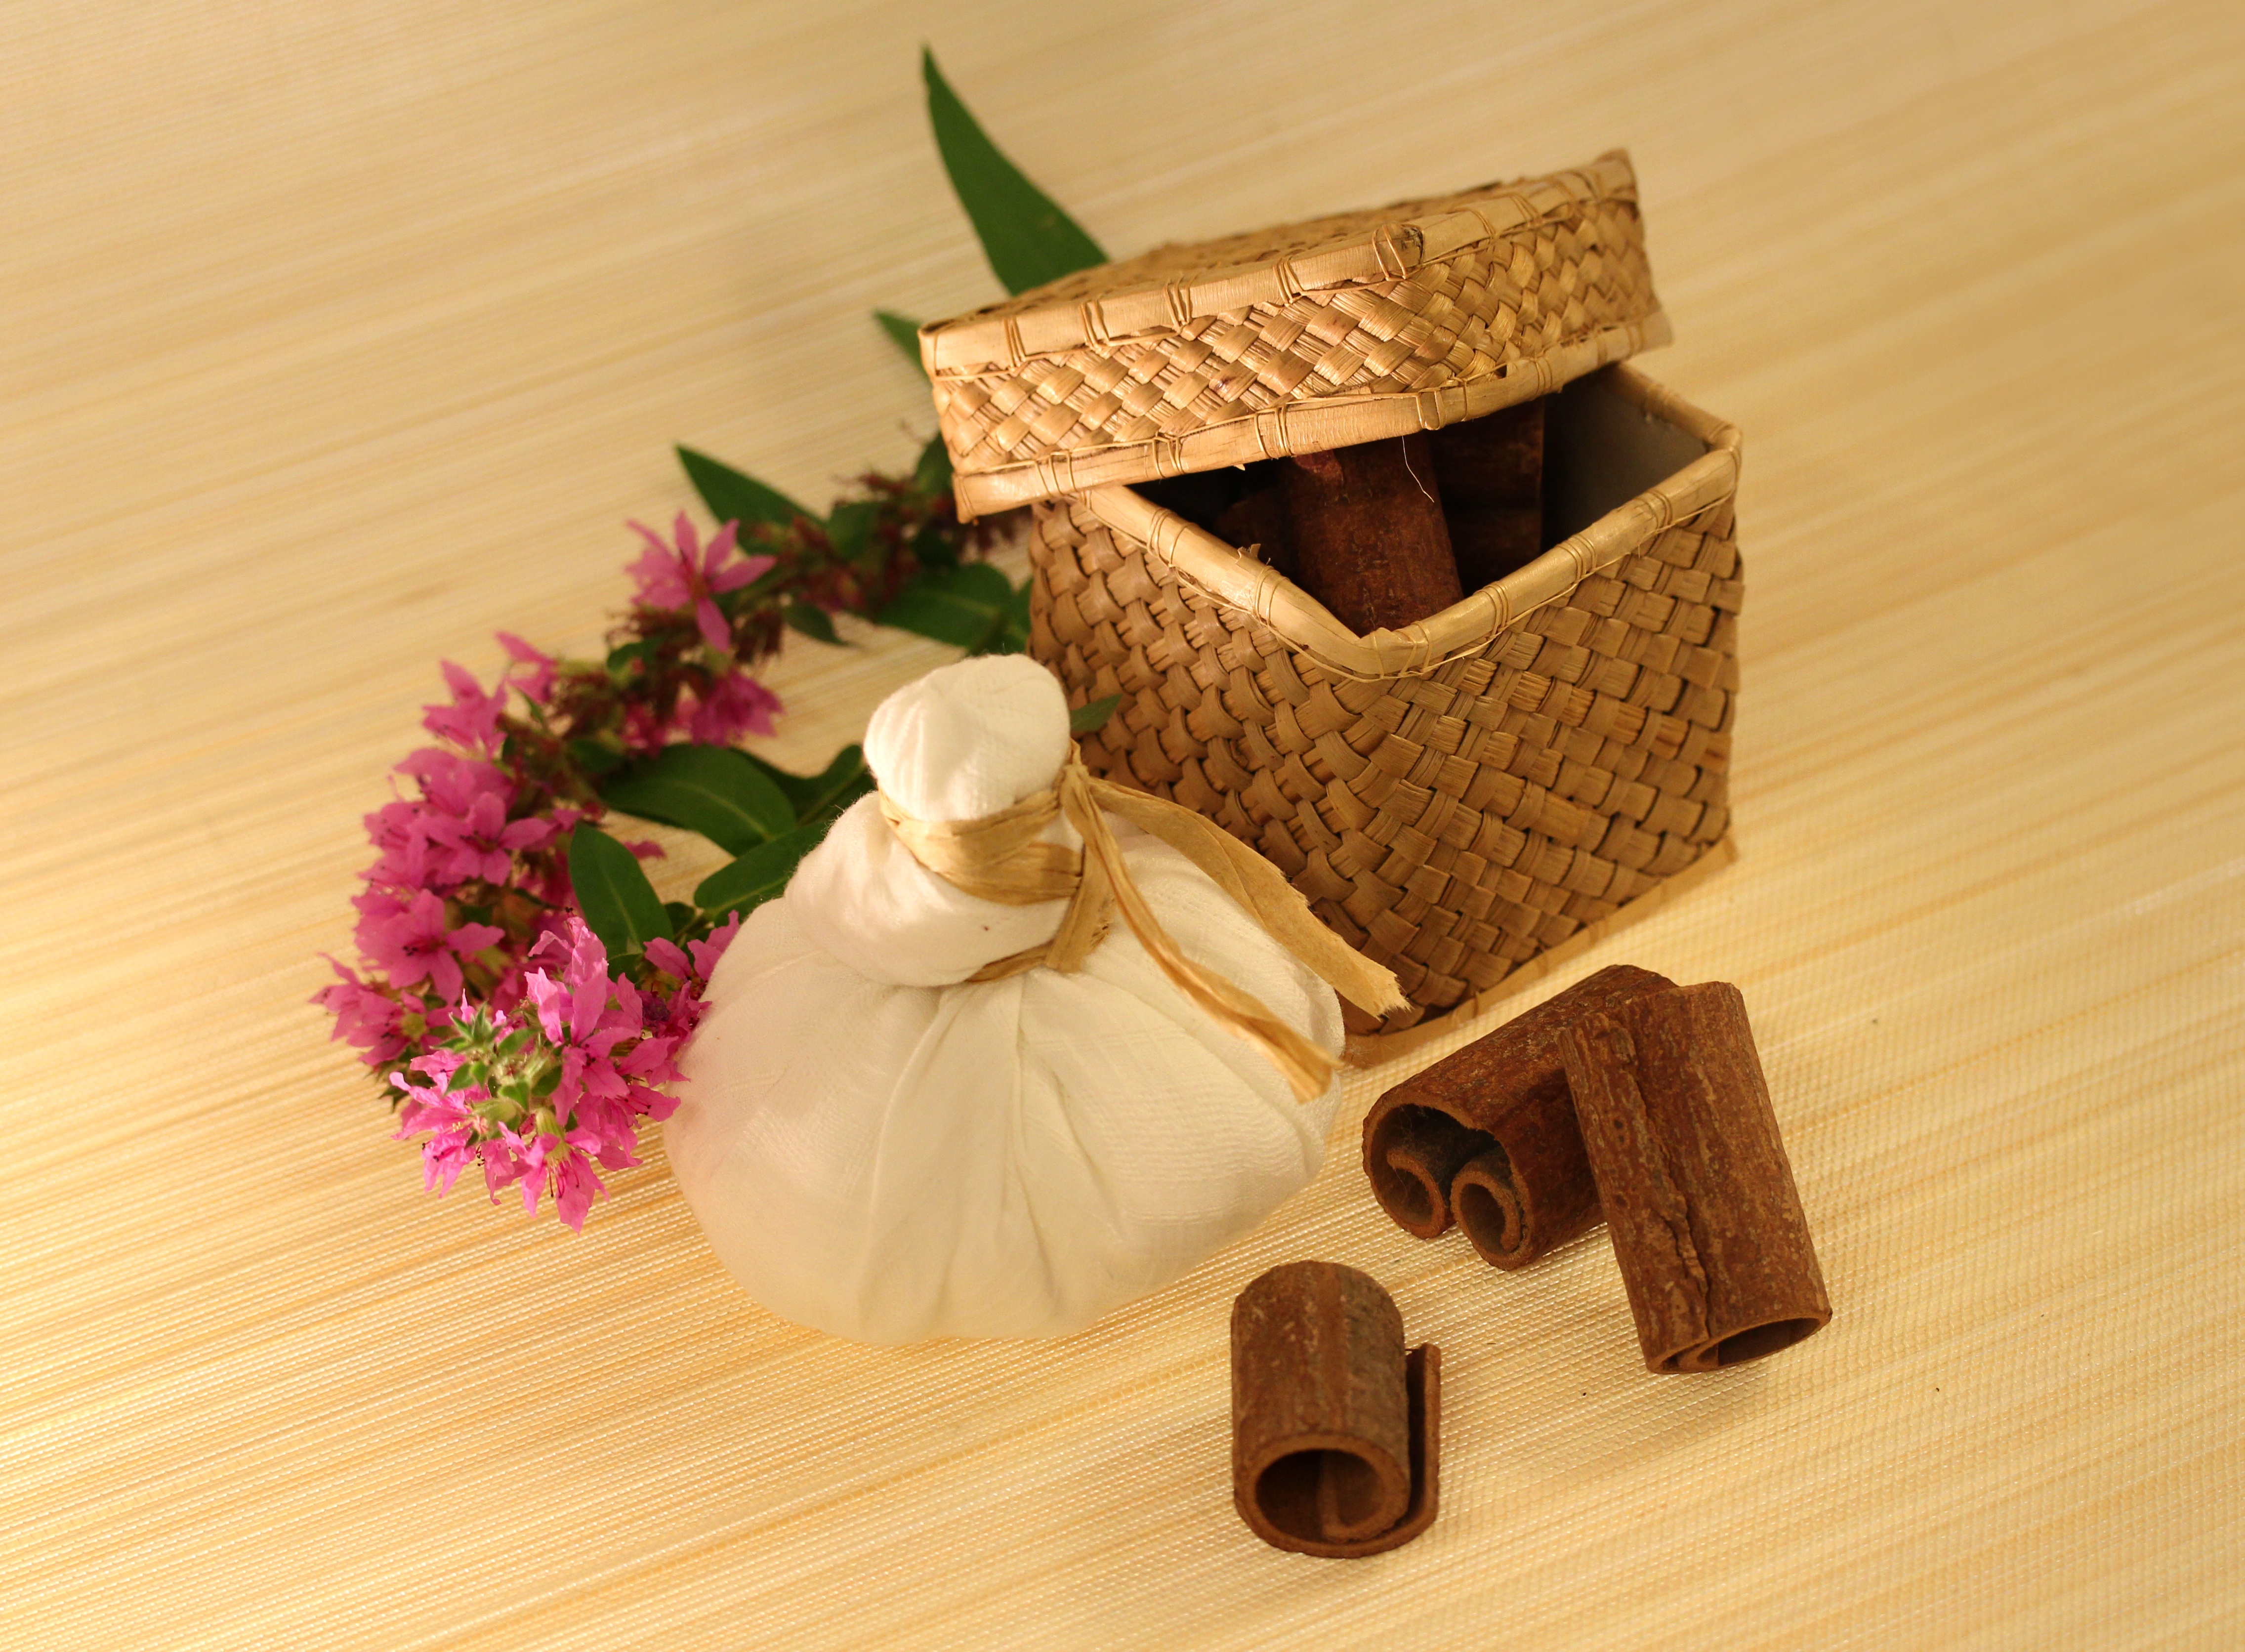
wood, flower, basket, flowers, cinnamon, christmas decoration, spices, cosmetics, fragrance, wellness, body care, ayurveda, herbal stamps, herbal massage